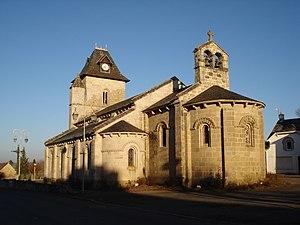
L'église de Champagnac dans le Cantal
Cet article recense les monuments historiques du département du Cantal, en France.
Champagnac est une commune française, située dans le département du Cantal en région Auvergne-Rhône-Alpes.